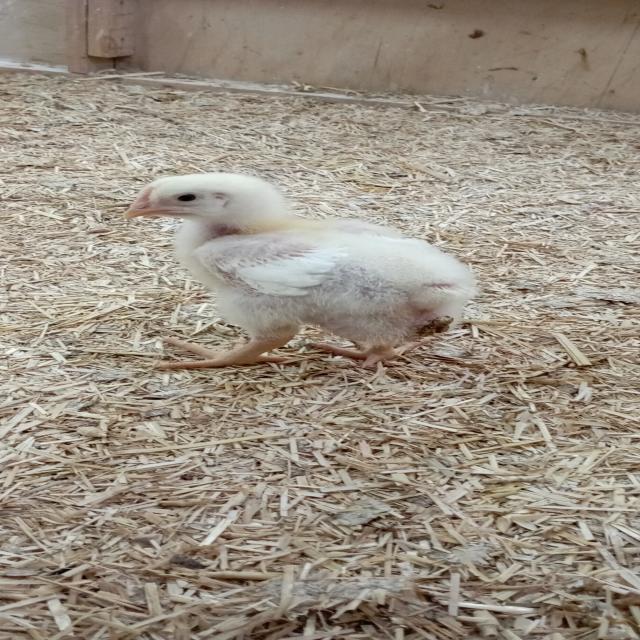
Weight: 389 g